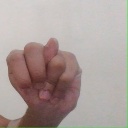
अक्षर: न